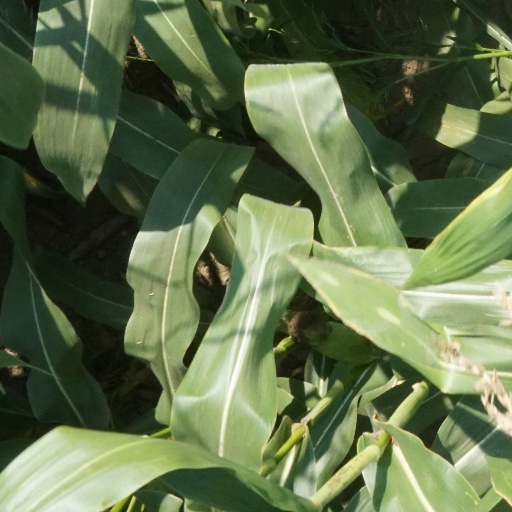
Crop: maize; corn